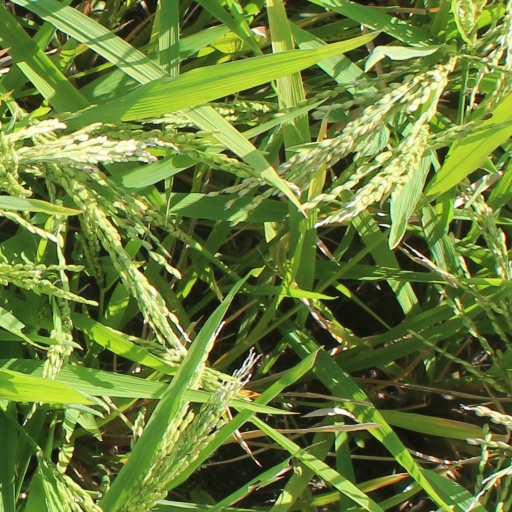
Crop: rice